Alec Ekeroma

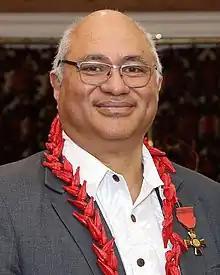
Ekeroma in 2022

Aiono Alec Joseph Ekeroma (born ) is a Samoan physician, academic, and civil servant. He was the first Pacific academic to hold a professorial role in a specialised area of medicine in New Zealand. He helped establish the National University of Samoa's medical school, and currently serves as the university's vice-chancellor.